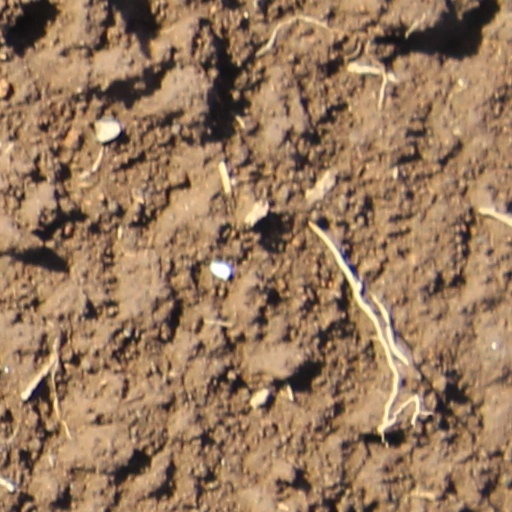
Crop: wheat